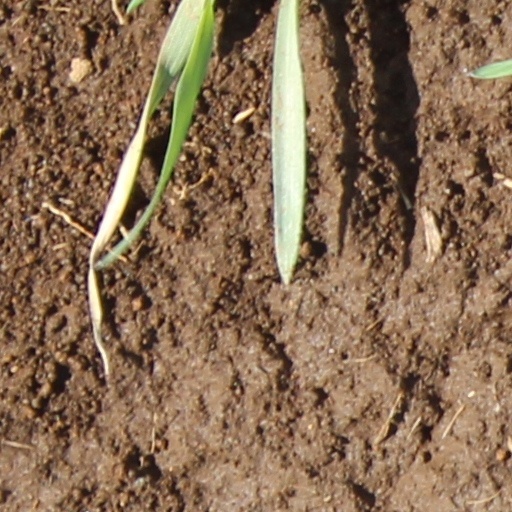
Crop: wheat